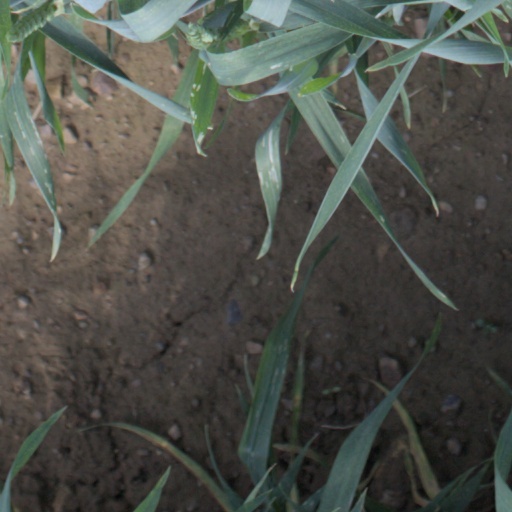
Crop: wheat